Sarmatism

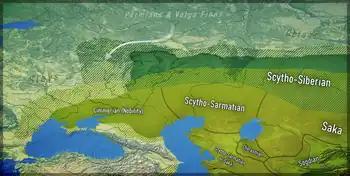
Sarmatians, westernmost of the Iranic peoples.

Some holding to "Sarmatism" tended to believe that their ancestors had conquered and enserfed the local Slavs and, like the Bulgars in Bulgaria or Franks who conquered Gaul (France), eventually adopted the local language. Such nobility might believe that they belonged (at least figuratively) to a different people than the Slavs whom they ruled. "Roman maps, fashioned during the Renaissance, had the name of "Sarmatia" written over most of the territory of the Polish–Lithuanian Commonwealth, and thus 'justified' interest in 'Sarmatian roots'."